Joseph B. Foraker

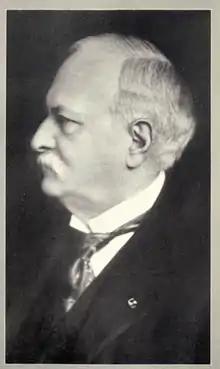
Foraker in his final years (c. 1909–1916)

As with his defeat for governor twenty years earlier, Foraker returned after losing re-election to Cincinnati and the full-time practice of law. He found a number of well-paying corporations willing to retain him as counsel. Foraker represented the American Multigraph Company before the Supreme Court, seeking to overturn a Taft-backed law imposing an excise tax on corporations. Several cases were consolidated into "Flint v. Stone Tracy Company" (1911), in which the Supreme Court upheld the law.